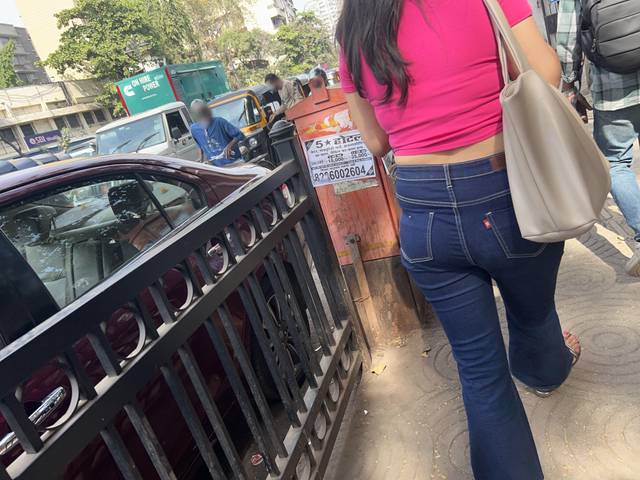
Region: India
Coordinates: 19.179, 72.847